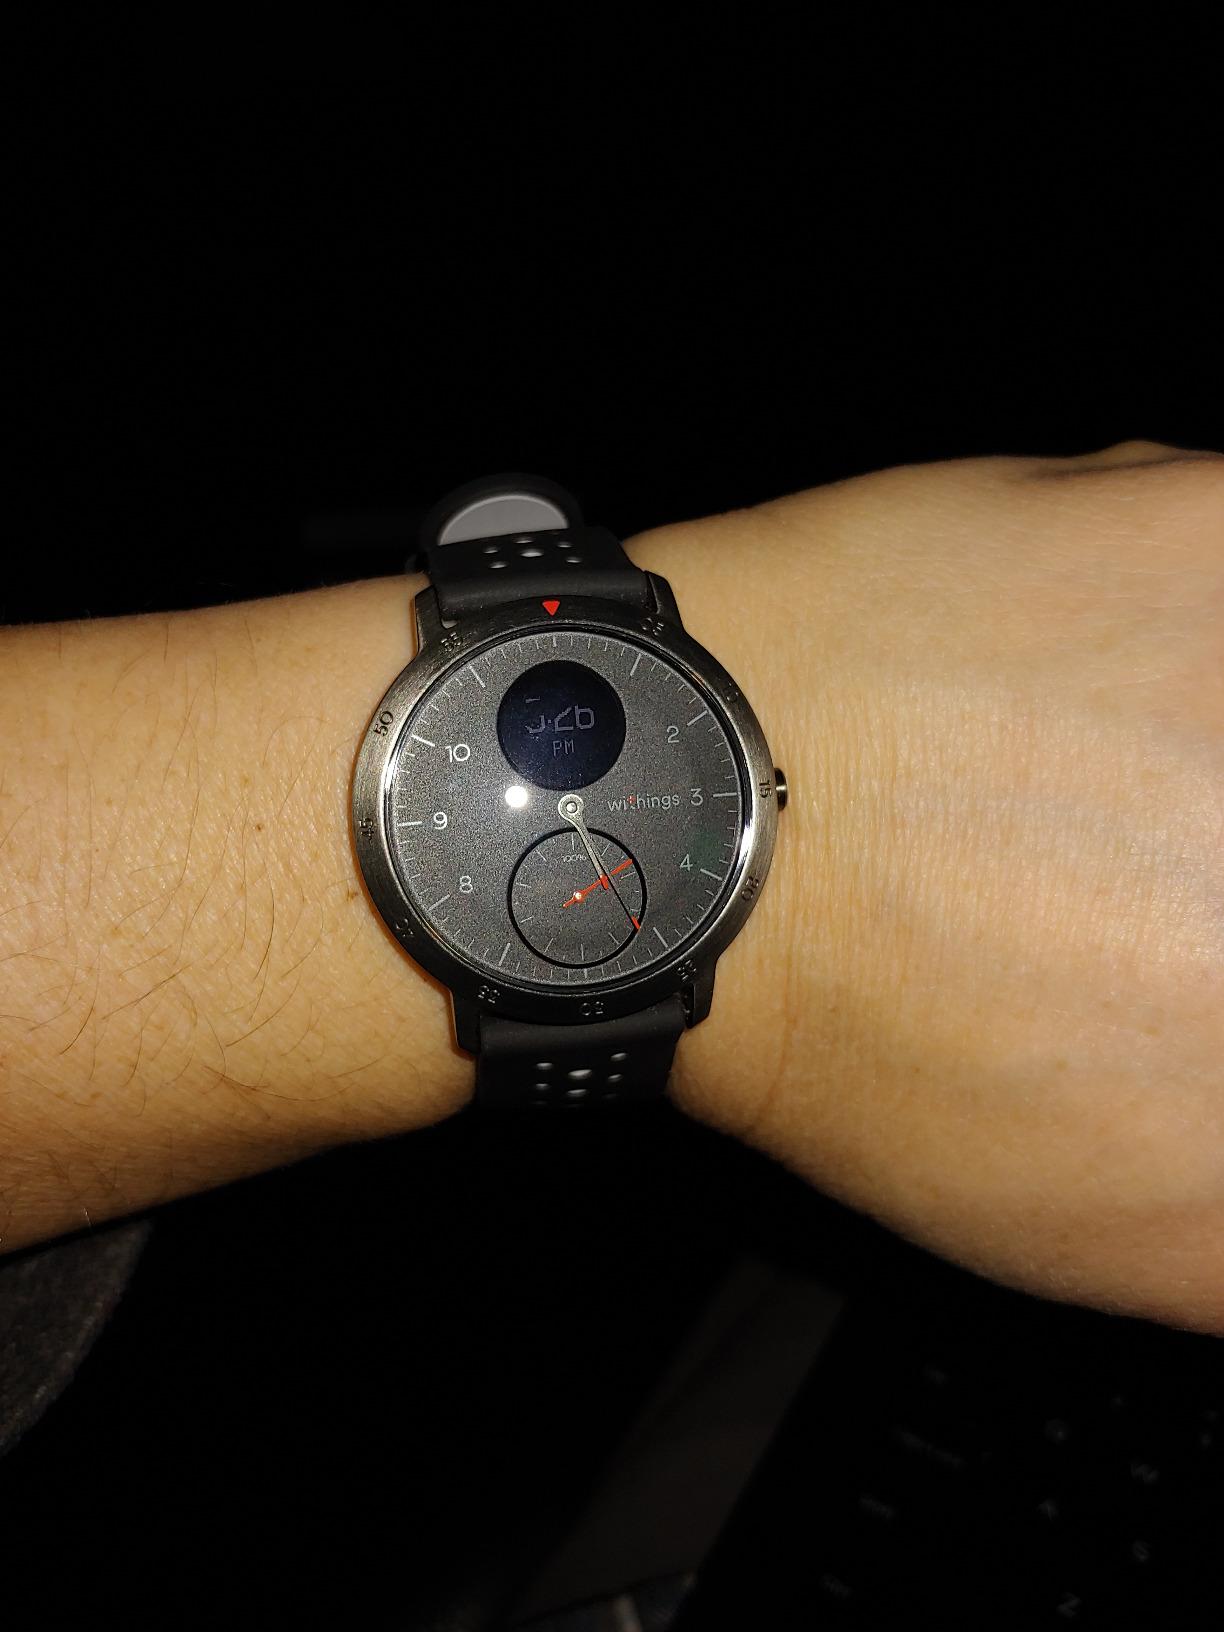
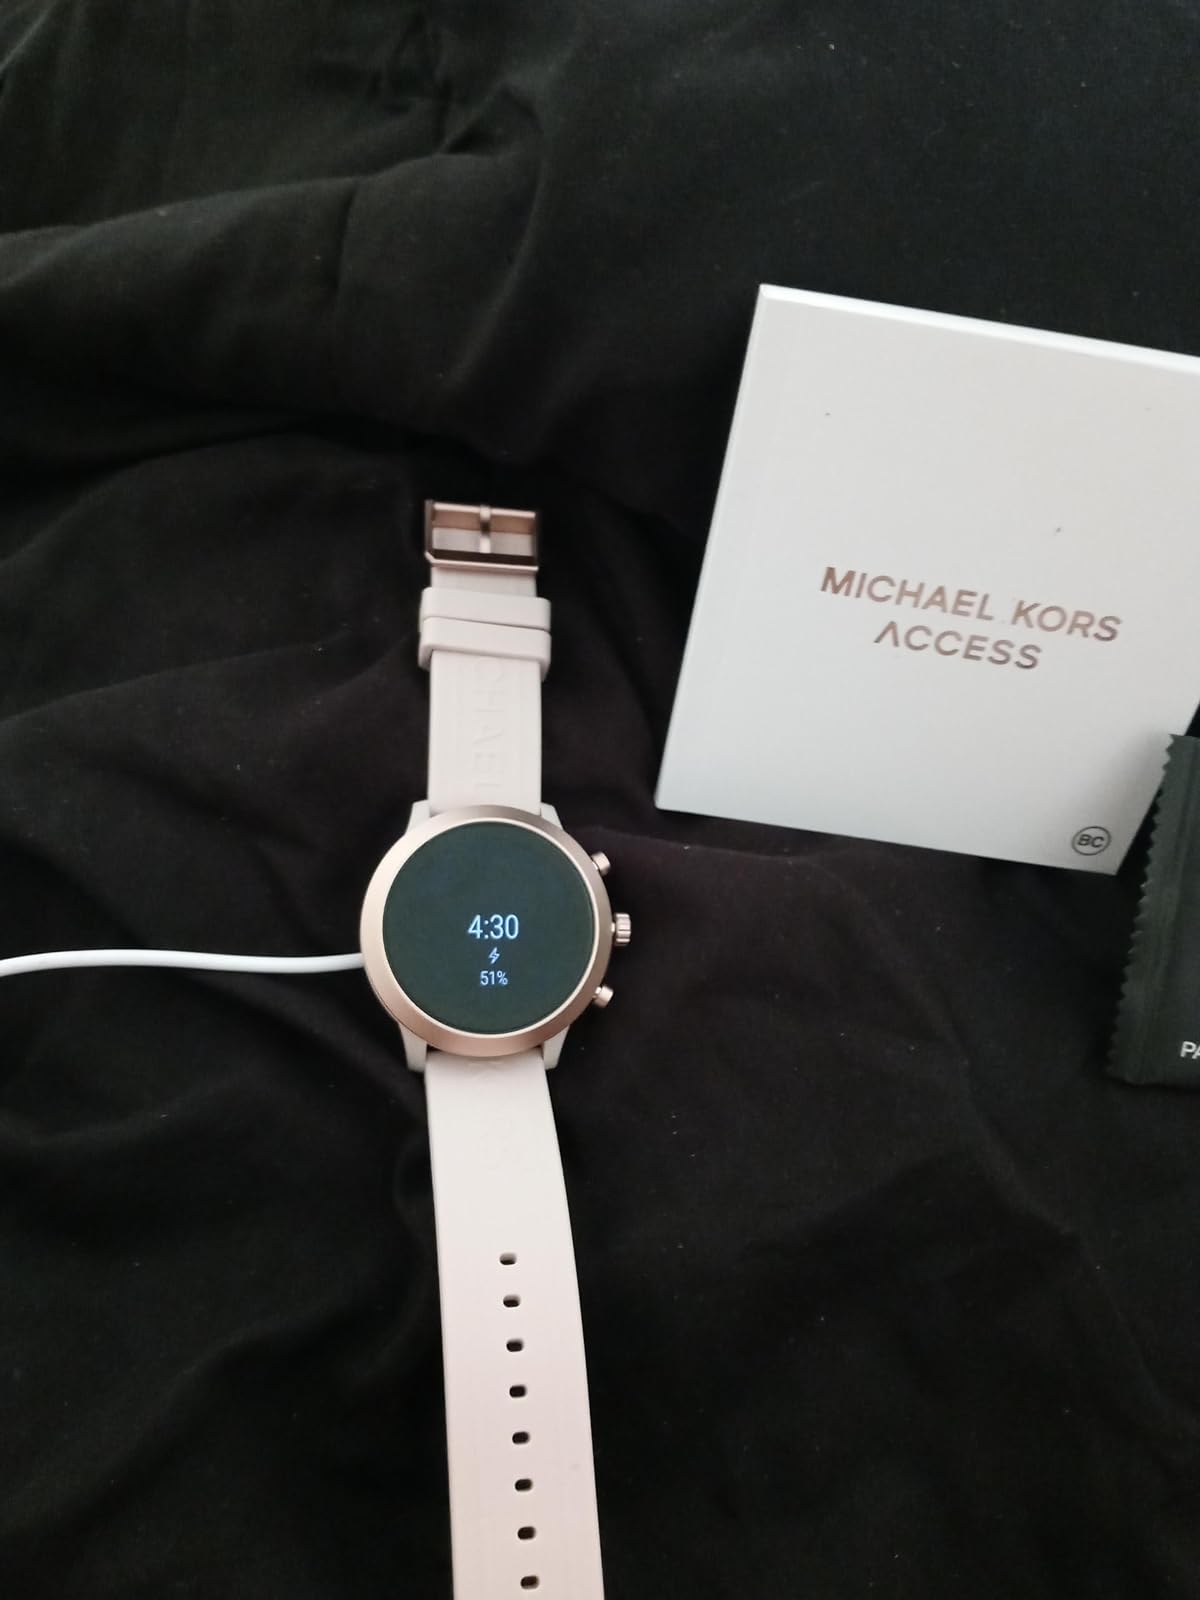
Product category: smartwatch
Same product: no